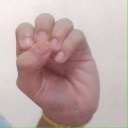
अक्षर: उ